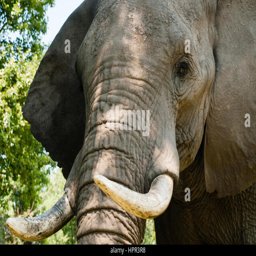
close up of an elephants face in a game reserve